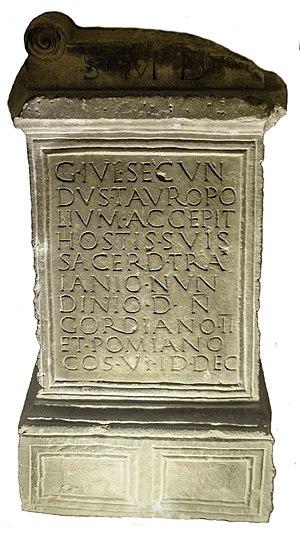
Autel taurobolique de Gaius Julius Secundus, 241 ap. JC, marbre. CIL XIII, 512. Musée Eugène-Camoreyt, Lectoure, Gers, France.
Les autels tauroboliques de Lectoure sont une collection de vingt autels commémorant des sacrifices, appelés tauroboles, à la déesse Cybèle et à son parèdre Attis. Découverts, pour tous ceux qui sont conservés, lors de la reconstruction du chœur de la cathédrale de Lectoure, ces autels furent aussitôt constitués en « collection publique ». S’ils ne représentent pas la moitié des autels tauroboliques actuellement conservés en France, comme cela a été longtemps affirmé, c’est du moins la collection la plus importante au monde par la quantité, la cohérence et l’état de conservation. Ils se trouvent au Musée Eugène-Camoreyt de Lectoure.